May 2019 Gaza–Israel clashes

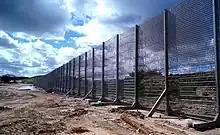
Picture of the Gaza–Israel barrier

A Gaza–Israel conflict escalation began on 3 May 2019 after two Israeli soldiers were injured by sniper fire from the Gaza Strip during the weekly protests at the Gaza–Israel border. In response, the Israeli Air Force carried out an airstrike, killing two Palestinians. Following this, hundreds of rockets were launched from Gaza at Israel, while the Israeli Air Force struck numerous targets within the Gaza Strip. In addition, Israel increased its troop presence near the Israel–Gaza barrier.